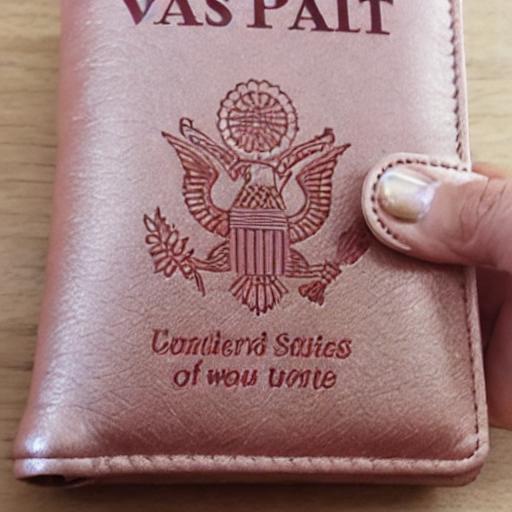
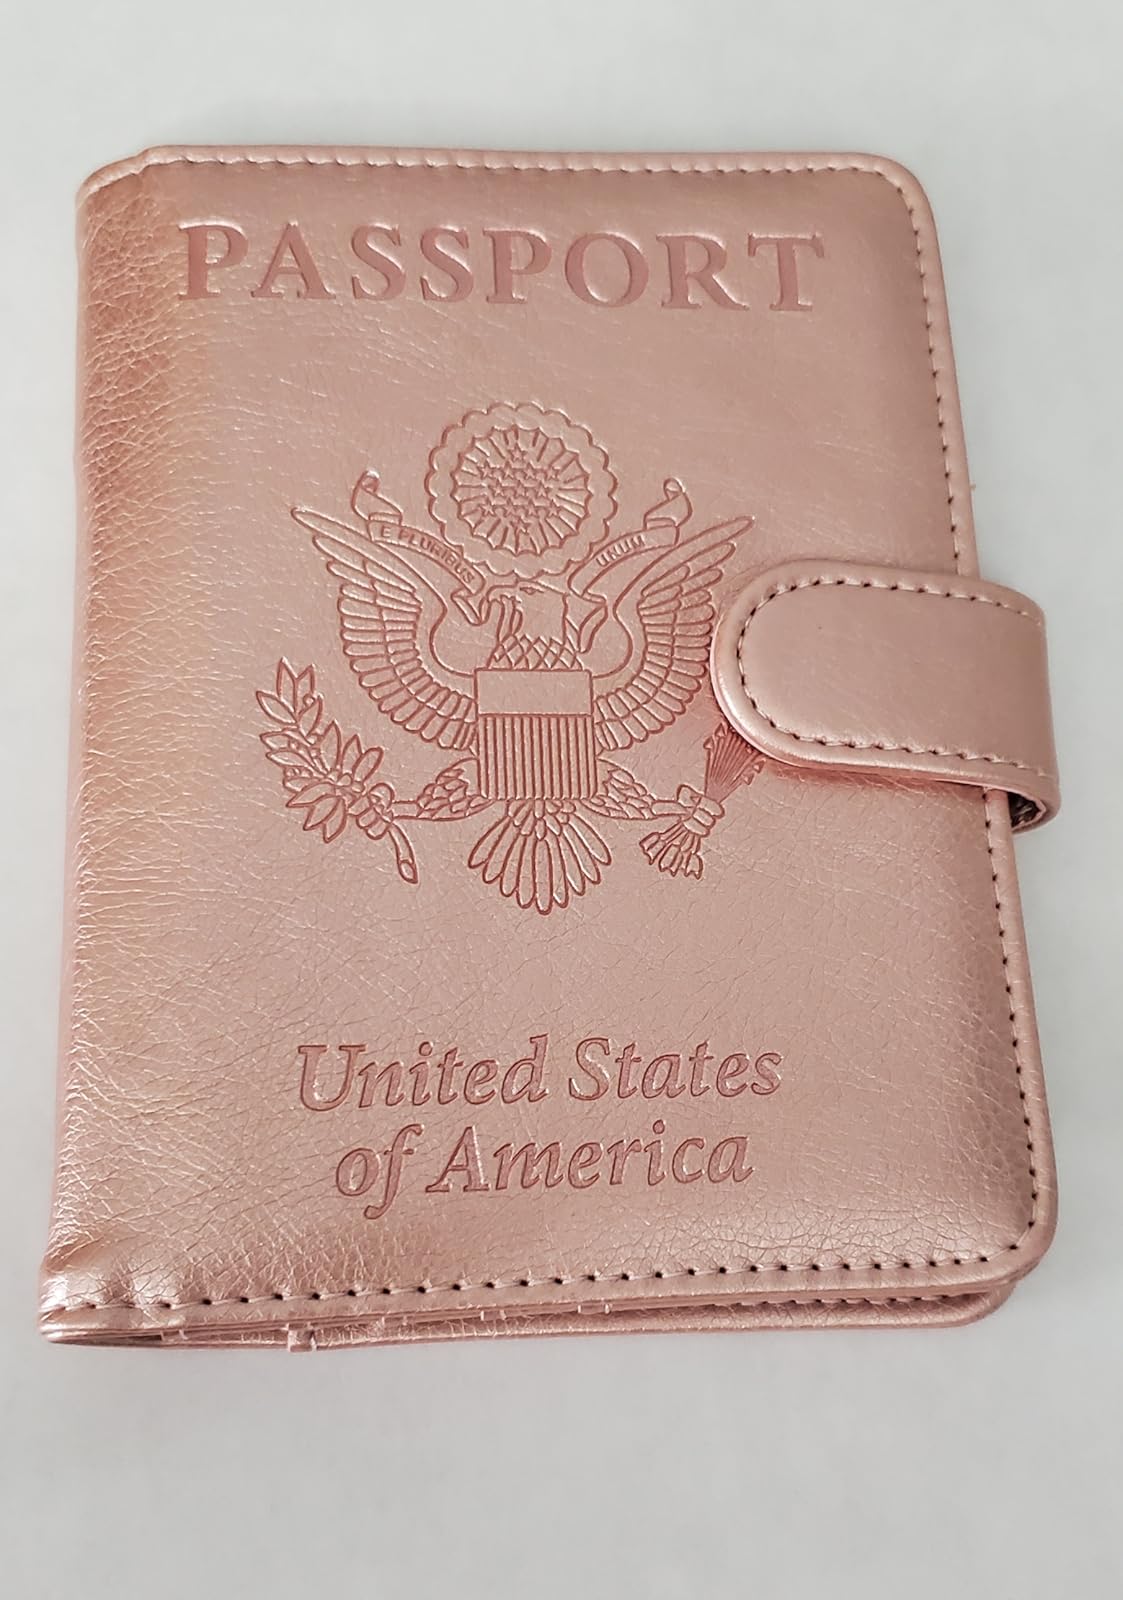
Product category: accessories_wallet
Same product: no